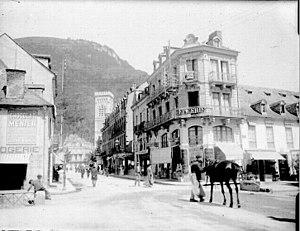
Bagnères-de-Luchon, également nommée Luchon par métonymie, est une commune française située dans l'arrondissement de Saint-Gaudens du département de la Haute-Garonne, en région Occitanie. Surnommée « la reine des Pyrénées », c'est une station thermale doublée d'une station de ski implantée sur la commune voisine de Saint-Aventin mais accessible au départ de Bagnères-de-Luchon par télécabine ou par la route départementale 46 via la vallée du Lys. Depuis 1801, Bagnères-de-Luchon a été le chef-lieu du canton du même nom et en est depuis 2015 le bureau centralisateur.